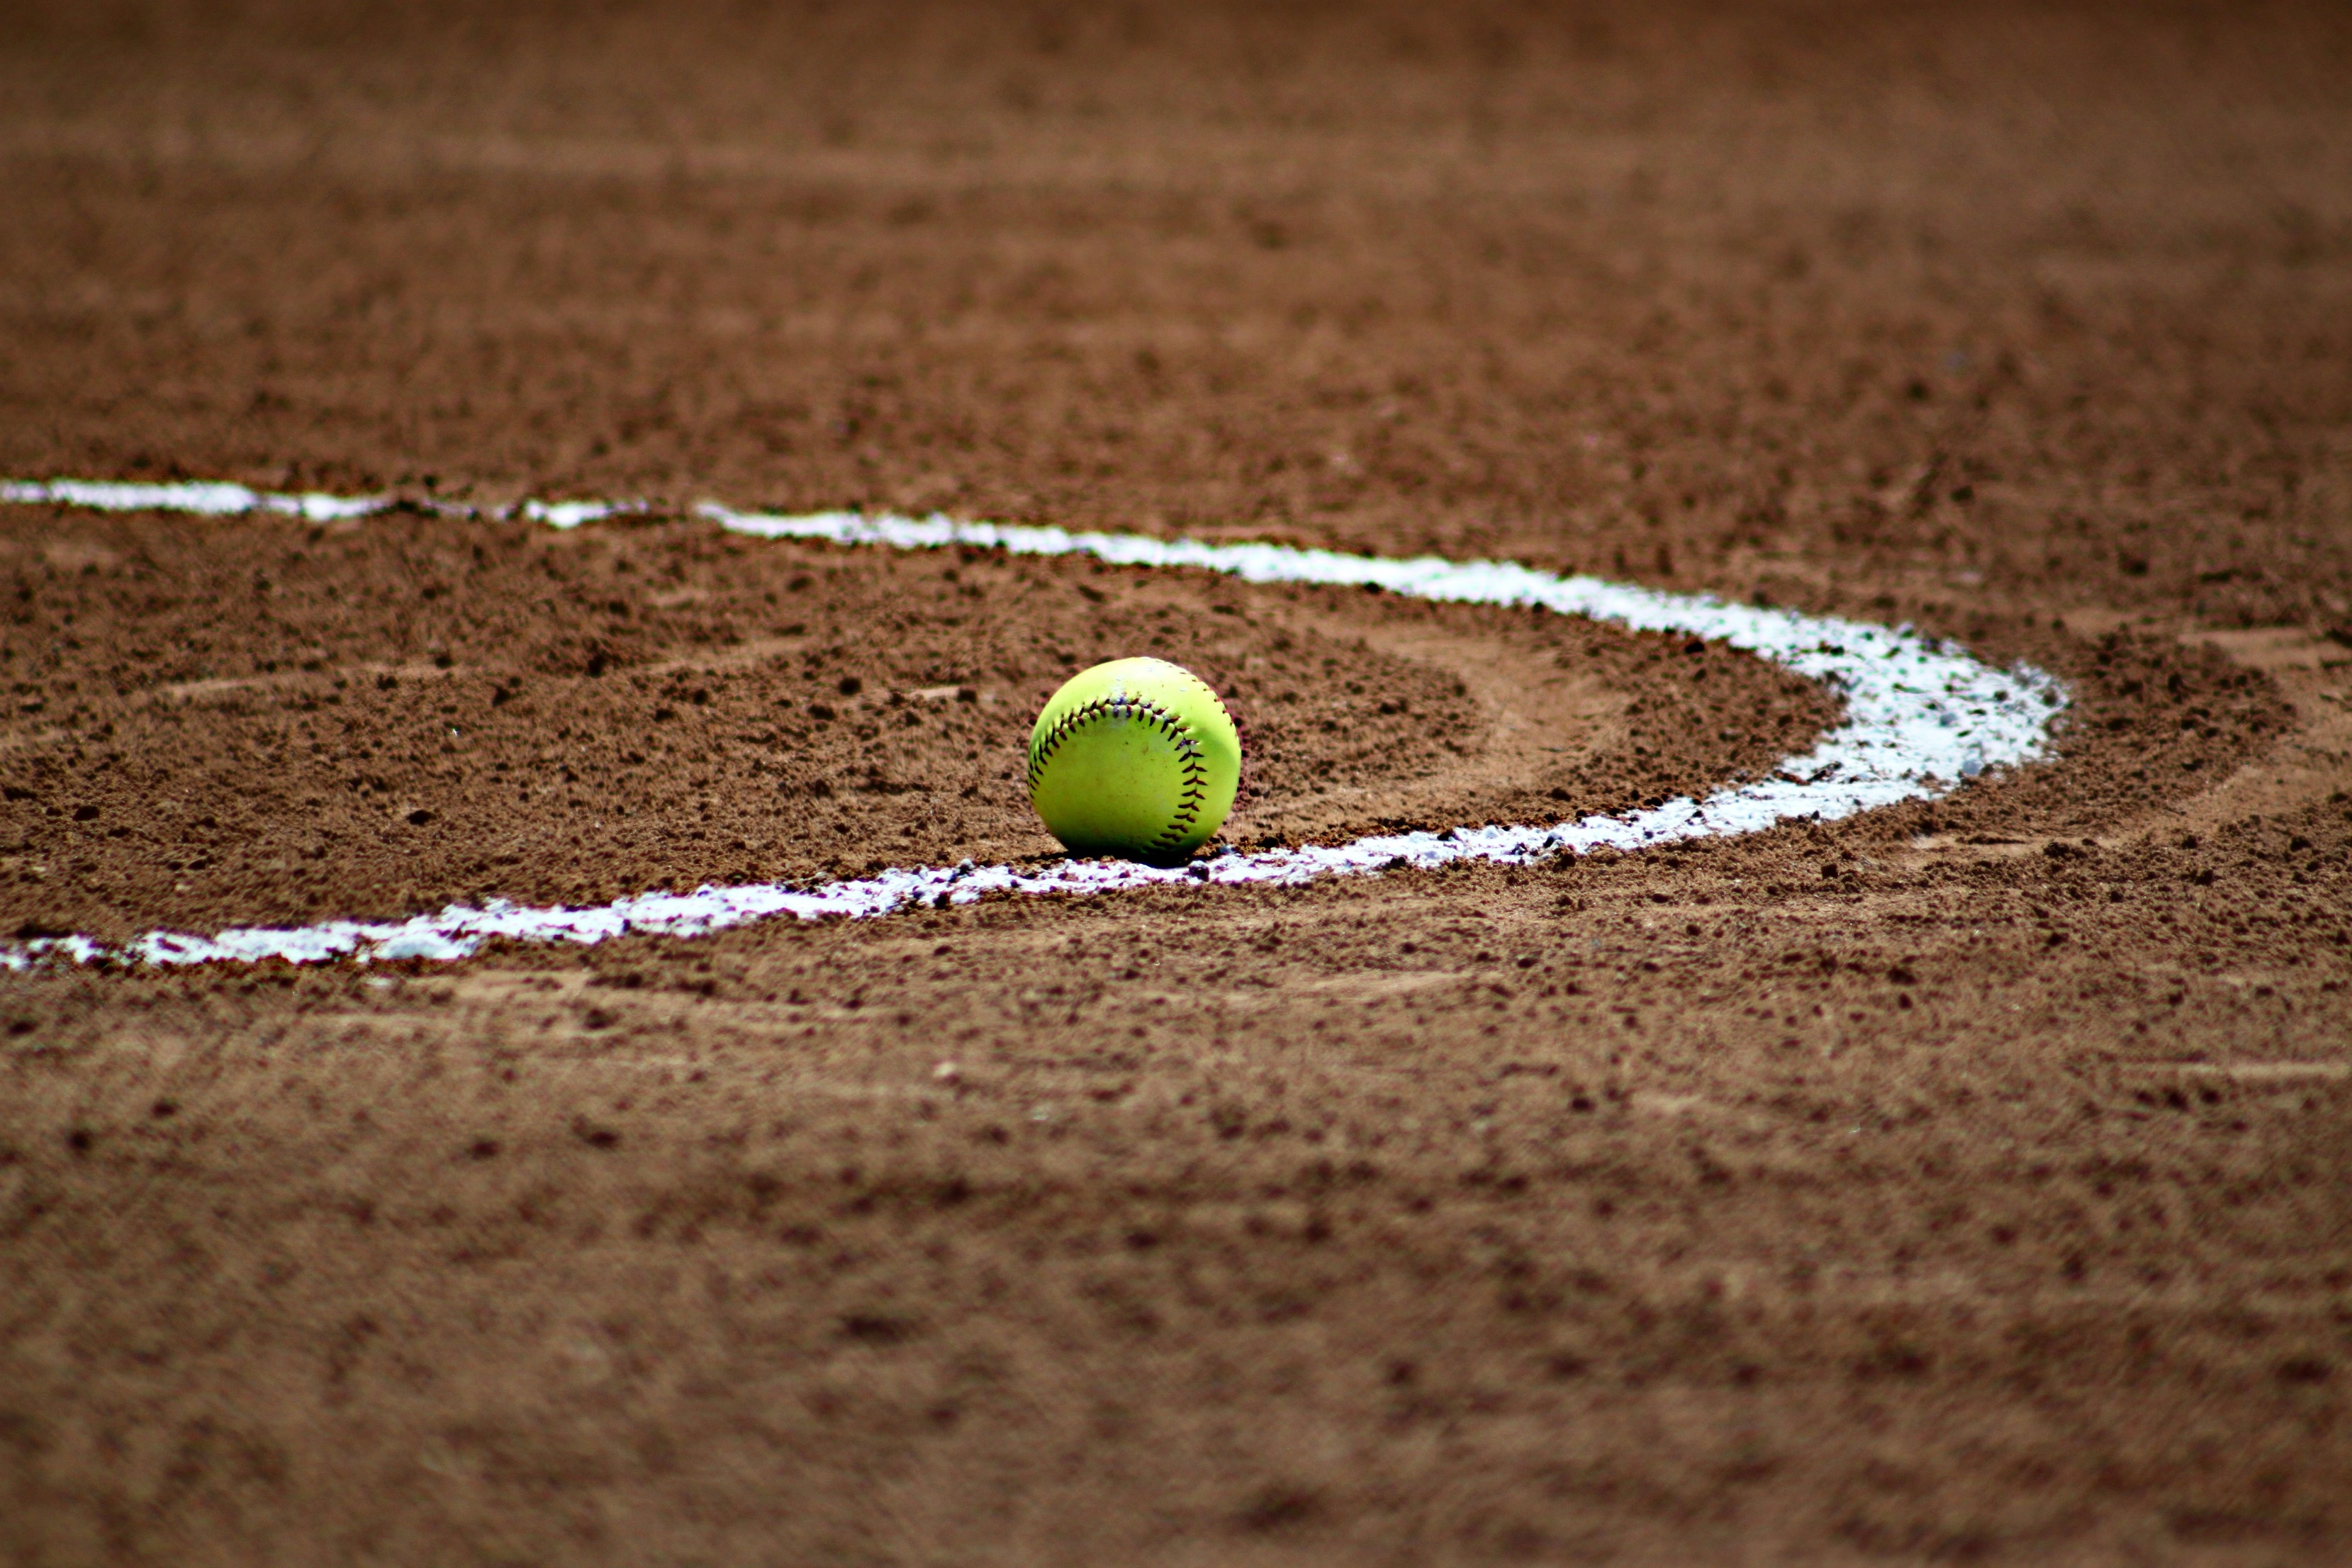
sand, baseball, sport, field, game, line, green, dirt, brown, soil, baseball field, close up, chalk, sports, ball, horizontal, athletics, macro photography, softball, infield, team sport, sport venue, sports background